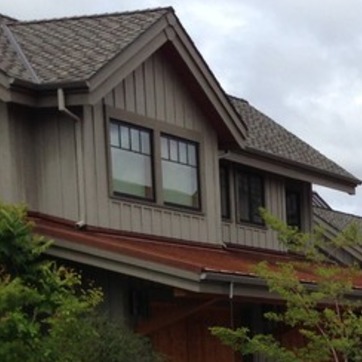
Material: glass